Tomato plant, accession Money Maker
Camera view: vertical (180 deg); turntable rotation: 30 degrees
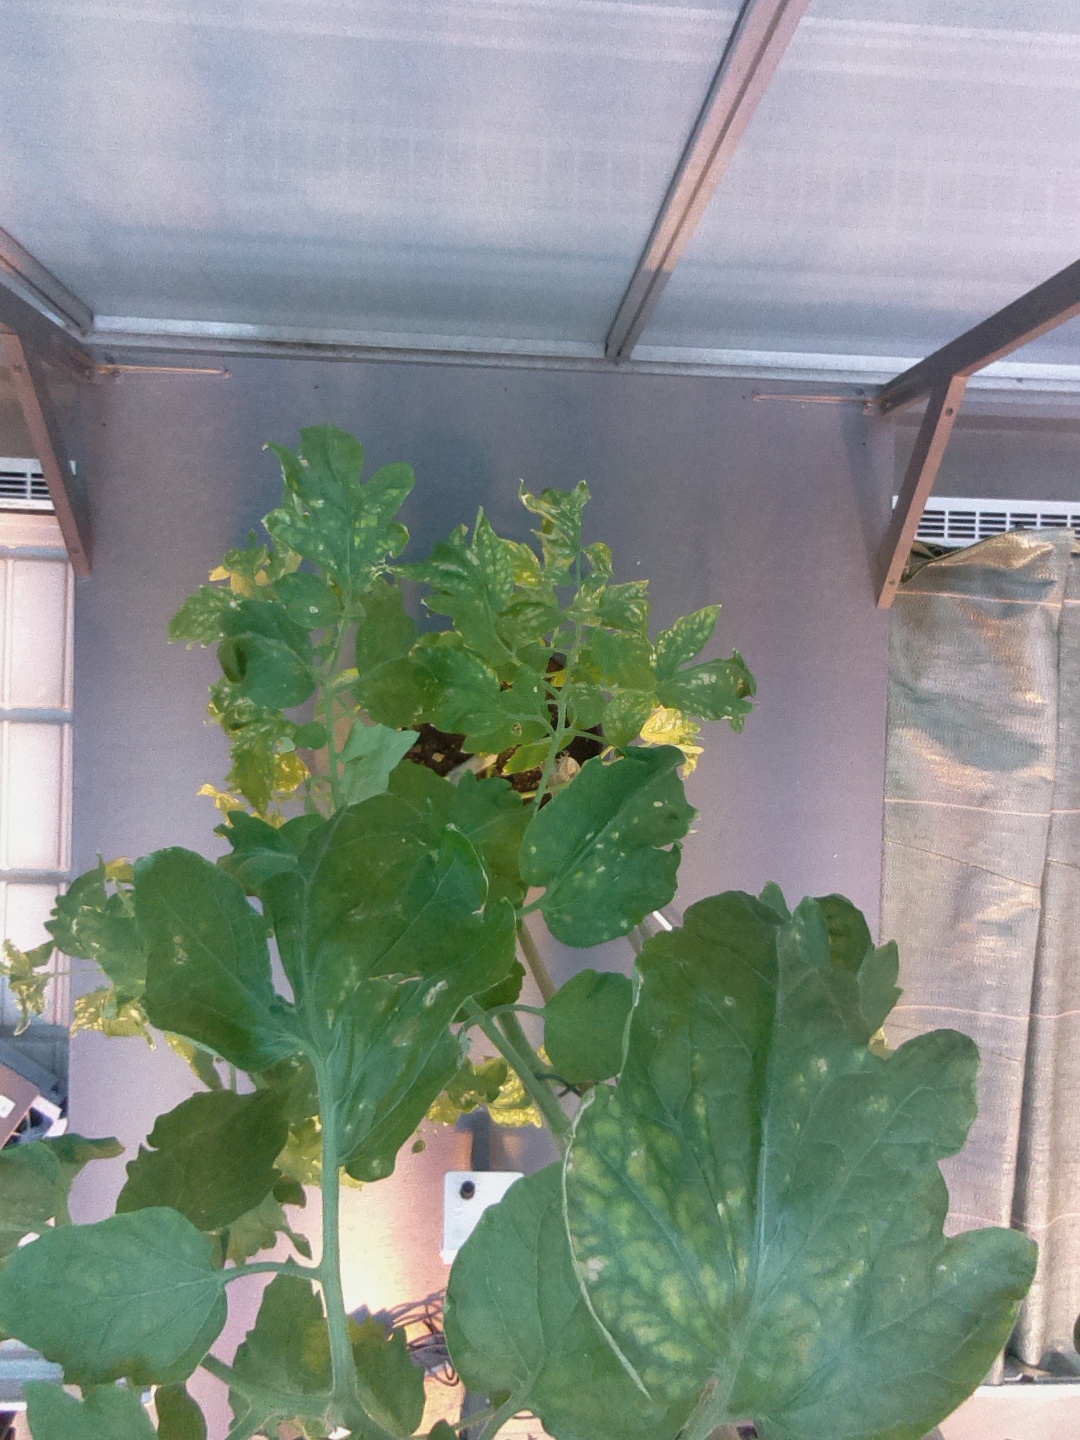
BBCH growth stage 74: 40%-50% of final fruit size